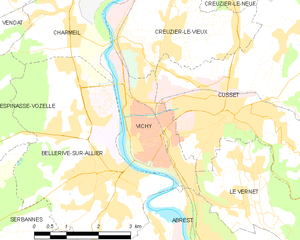
Carte des communes françaises: Vichy